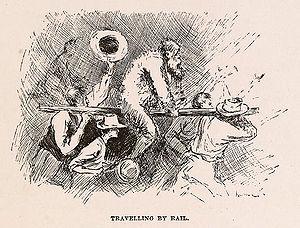
Enfin la liberté ou Enfin, ils partent est le 14ᵉ épisode de la saison 23 de la série télévisée Les Simpson. C'est le 500ᵉ épisode de la série.